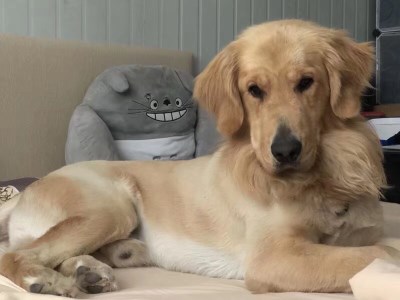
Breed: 5355-n000126-golden_retriever